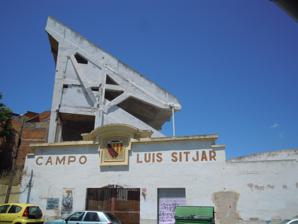
Building: Lluís Sitjar Stadium
Country: Unknown
Year built: 1945
Lluís Sitjar Stadium Lluís Sitjar Full name Estadio Lluís Sitjar Former names Es Fortí (1945 – 1960) Location Palma de Mallorca , Spain Coordinates 39°34′51″N 2°38′27″E / 39.5808°N 2.6407°E / 39.5808; 2.6407 Owner RCD Mallorca Asociación de Copropietarios del Lluís Sitjar Capacity 18,000 Field size 103 m × 69 m (338 ft × 226 ft) Surface Grass Construction Opened 1945 Closed partly in 1999, and fully closed in 2007 Demolished 2014 Architect Carlos Garau Tenants RCD Mallorca (1945—1999) RCD Mallorca B (1983—2007) Estadi Lluís Sitjar was a multi-use stadium in Palma de Mallorca , Spain .  It was used mostly for football matches and hosted the home matches of RCD Mallorca . The stadium was able to hold 18,000 people and opened in 1945. RCD Mallorca left the stadium in 1999 when ONO Estadi (Son Moix) opened, but the reserve team RCD Mallorca B continued to use the stadium until 2007, before they moved to Son Bibiloni, the club's training complex to the north of Palma . Its name is due to Lluís Sitjar , former president of RCD Mallorca on several occasions. It was renamed after him on 1960. Demolition work of the stadium began in November 2014 and was completed in April 2015. References ^ Gran Enciclopèdia de Mallorca . Volume 16. Page 313 ^ El campo de fútbol Lluís Sitjar será un solar a dos meses de las elecciones ; Diario de Mallorca, 26 November 2014 (in Spanish) ^ Adiós al Lluís Sitjar ; Photo gallery at El Mundo ^ La demolición del estadio Lluís Sitjar finalizará en abril ; El Mundo, 16 February 2015 (in Spanish) External links Estadios de España (in English) v t e Real Club Deportivo Mallorca History Honours Managers Players Seasons Teams RCD Mallorca RCD Mallorca B Affiliated teams Real Cartagena Home stadium Estadi de Son Moix Estadio Lluís Sitjar (1945–1999) Ciudad Deportiva Antonio Asensio (training) Rivalries Atlético Baleares ( Palma derby ) Seasons 1996–97 1997–98 1998–99 1999–2000 2000–01 2001–02 2002–03 2003–04 2004–05 2005–06 2006–07 2007–08 2008–09 2009–10 2010–11 2011–12 2012–13 2013–14 2014–15 2015–16 2016–17 2017–18 2018–19 2019–20 2020–21 2021–22 2022–23 2023–24 2024–25 Category:RCD Mallorca Portal:Association football Commons:RCD Mallorca This article about a Spanish sports venue is a stub . You can help Wikipedia by expanding it . v t e